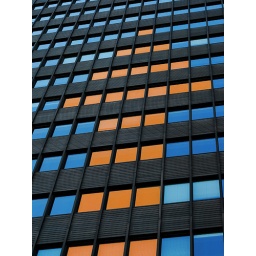
Detail from an office building in Oslo.